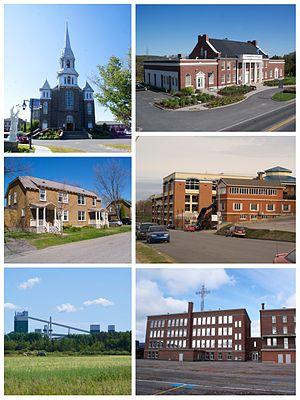
Ville d'Alma
Alma est une municipalité située au Saguenay–Lac-Saint-Jean, au Québec, au Canada. Elle fait partie de la MRC de Lac-Saint-Jean-Est, dont elle est le chef-lieu.